Columbia University College of Dental Medicine

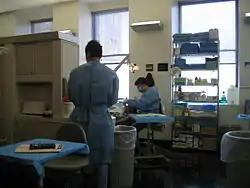
The postgraduate periodontal clinic.

The College of Dental Medicine is located on the campus of the Columbia University Medical Center/New York-Presbyterian Hospital.